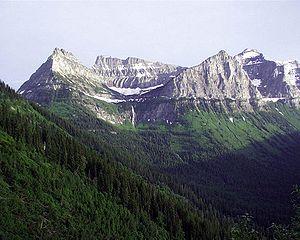
Les chutes Bird Woman Falls, en anglais Bird Woman Falls, littéralement « Chutes de la Femme Oiseau », sont un groupe de chutes d'eau d’environ 150 mètres de haut située à l’ouest du continental divide dans le parc national de Glacier dans l’État du Montana aux États-Unis.